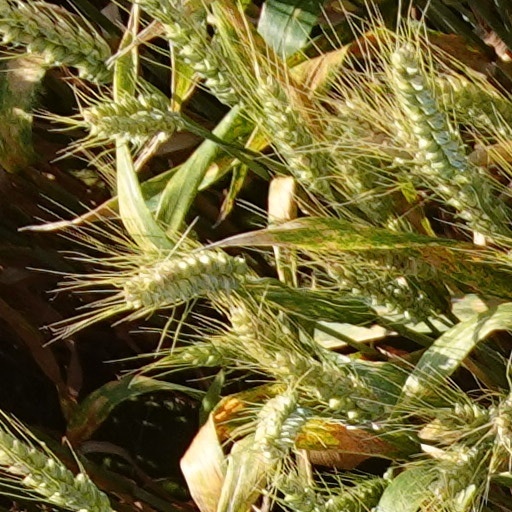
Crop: wheat